Double-decker bus

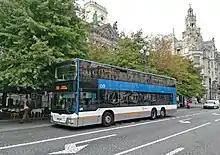
MAN A39 double-deck bus on route 500 in Porto, Portugal

In the Republic of Ireland, the majority of the buses operated in and around the Greater Dublin area are double-deckers, operated by Dublin Bus. There are 1,000 double-decker buses (second largest in Europe after London) in the company's fleet of 1,008 (October 2019). The private operator Go-Ahead Ireland also operate a mixed fleet consisting of both double and single deck vehicles.